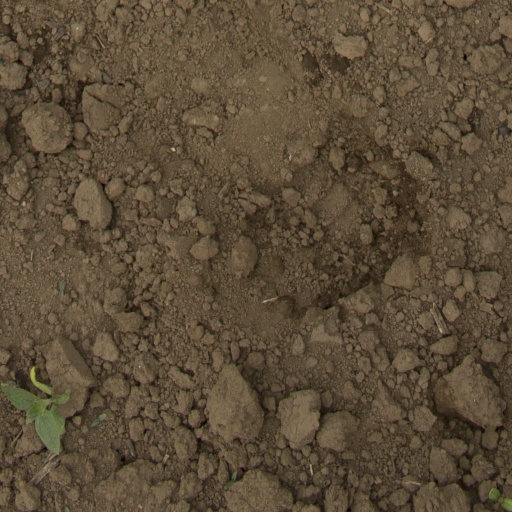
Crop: Jerusalem artichoke